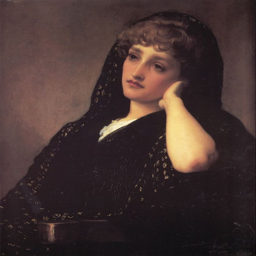
memories by painting artist ... you can actually see the tears in her eyes